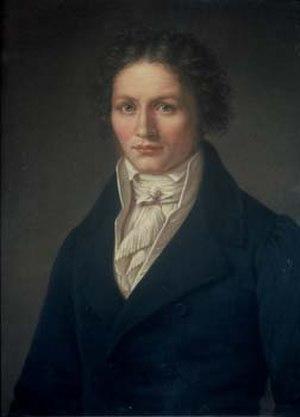
Johann Baptist Spix est un zoologiste et explorateur allemand, né le 9 février 1781 à Höchstadt-an-der-Aisch en Bavière et mort le 15 mai 1826 à Munich.
Karl Ernst von Baer, naturaliste balte, démontre que les œufs des mammifères sont dans les ovaires, et met fin à une recherche de 200 ans sur les œufs des mammifères.